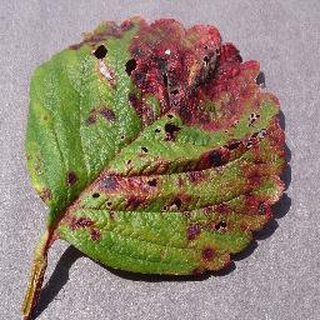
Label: strawberry_leaf_scorch